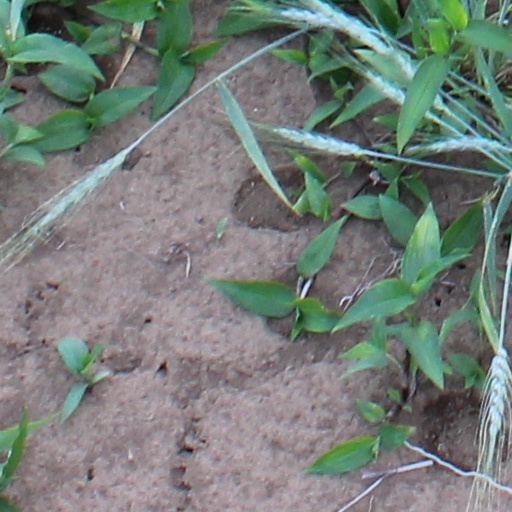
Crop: wheat